Pudukkottai State

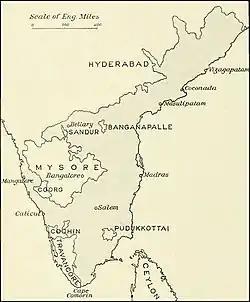
1913 map of the Madras Presidency showing location of Pudukkottai State

Pudukkottai was a kingdom and later a princely state in British India, which existed from 1680 until 1948.